MLP Team Bergstraße

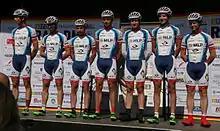

MLP Team Bergstraße was a German UCI Continental cycling team that existed from 2013 until 2015.